Historic Villages of Portugal

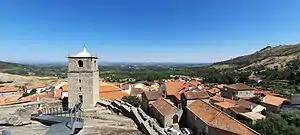
The historic village of Castelo Novo, Fundão

The Historic Villages of Portugal ("Aldeias Históricas de Portugal") are a group of 12 villages classified under a 1991 government program called the Historic Villages Program (Programa de Aldeias Históricas). The aim of the program was to restore and promote a series of ancient villages/human settlements important to the history of Portugal.